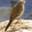
Label: bird